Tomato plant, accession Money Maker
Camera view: horizontal (90 deg, fisheye); turntable rotation: 60 degrees
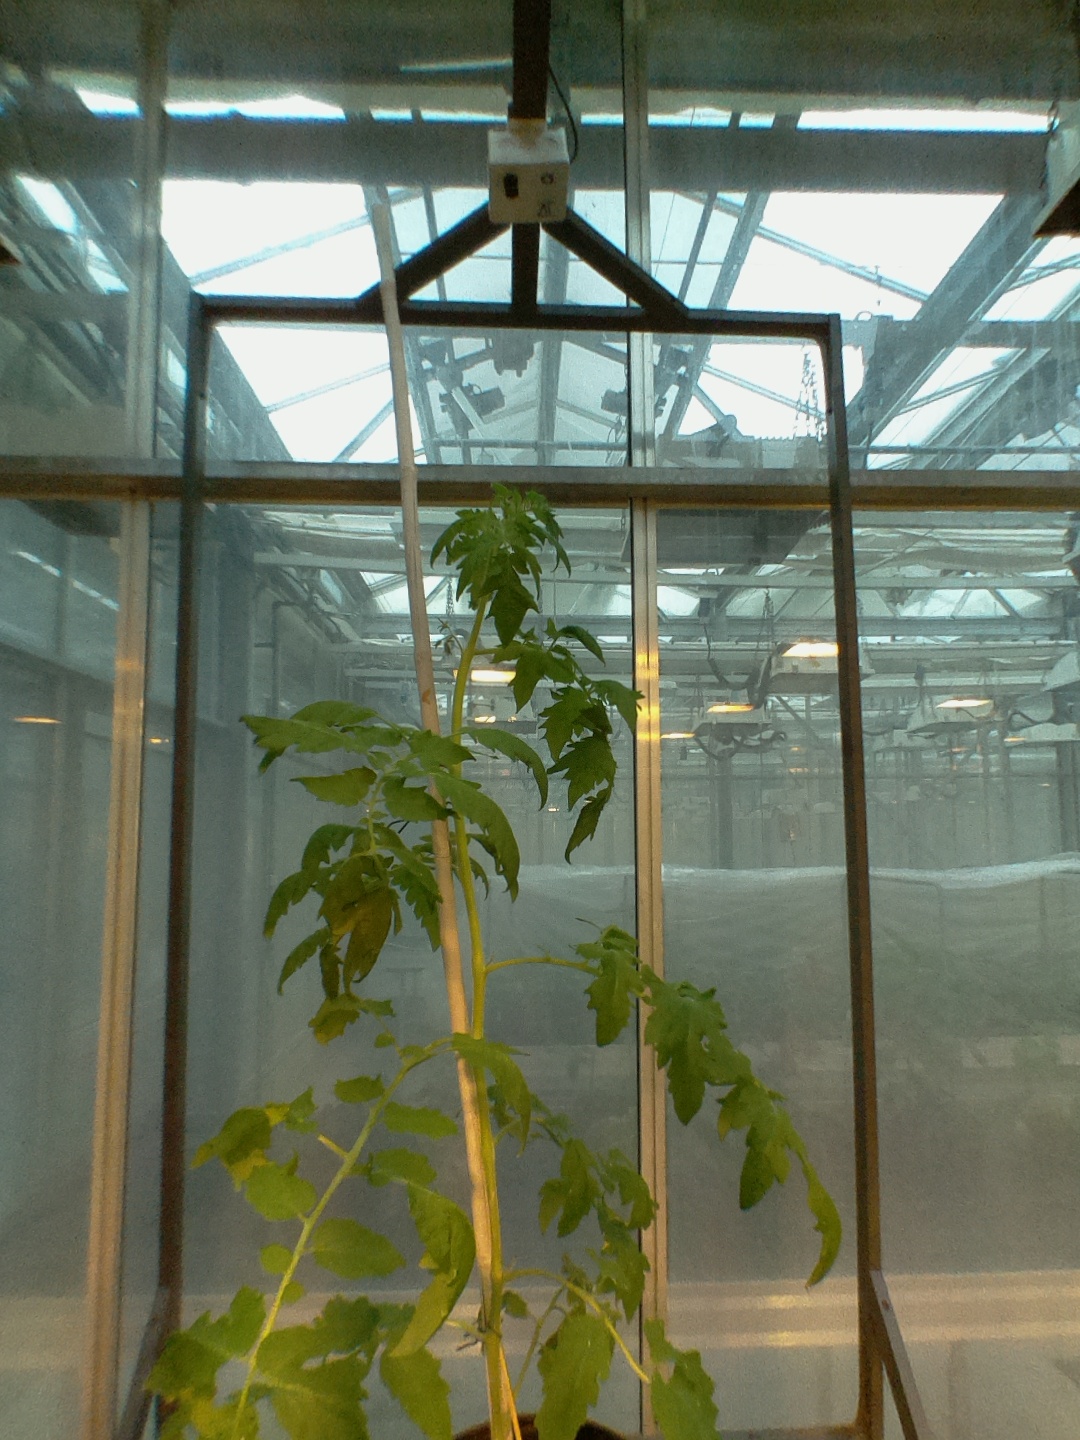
BBCH growth stage 61: 10%-20% of flowers open